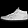
Label: Sneaker